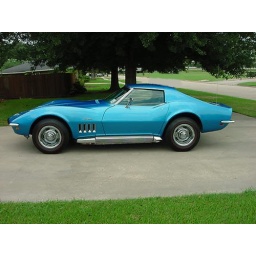
Hot even in sky blue